Louisa C. Martin, née Strobel

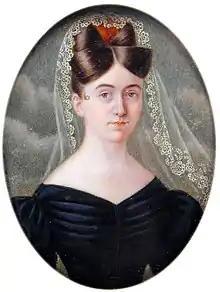
Self-portrait, c. 1830

She was the daughter of a US diplomat and was born in Liverpool while her father Daniel Strobel was assigned there. On the outbreak of the War of 1812 the family returned to the United States, only to leave a few years later for Bordeaux, where they stayed until 1830. It is in Bordeaux that Louisa Strobel was taught to paint, though it is unknown who her teacher was. Her style is reminiscent of the work of the Franco-American miniature painter Louis Antoine Collas, but there is no evidence they ever met. The museum in Bordeaux has many similar miniature portraits by anonymous painters, so it is possible there was a school there of some sort. Like many well-to-do young women painters of her time, she was not commercially active and her works were kept in the family.